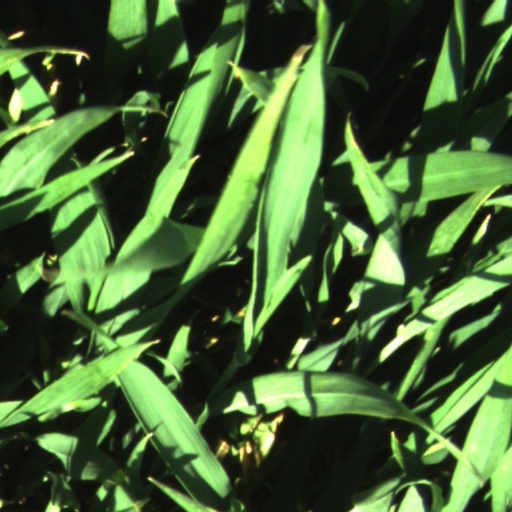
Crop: wheat